Federico Piovaccari

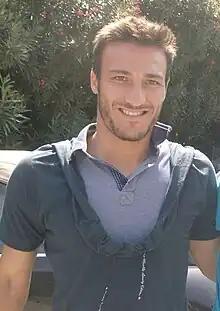
Piovaccari in 2011

Federico Piovaccari (born 1 September 1984) is an Italian professional footballer who plays as a forward for Campionato Sammarinese di Calcio club Virtus.